HMS Rover (1832)

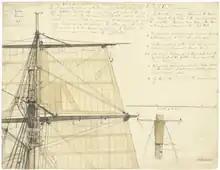
A plan of the method used to fix the sprung main mast for "Rover"

HMS "Rover" was an 18-gun sloop launched on 17 July 1832 from the Chatham Dockyard and broken up in 1845.